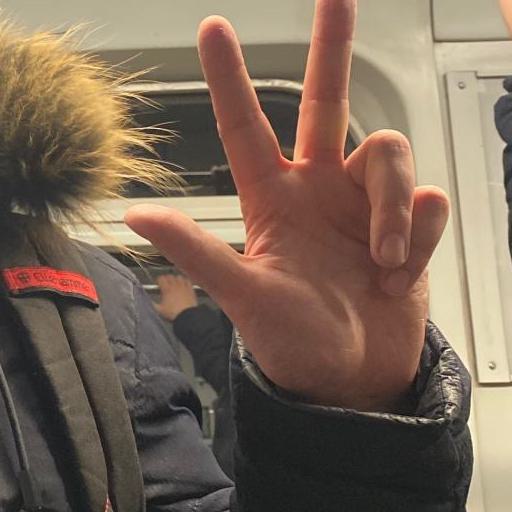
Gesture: three2